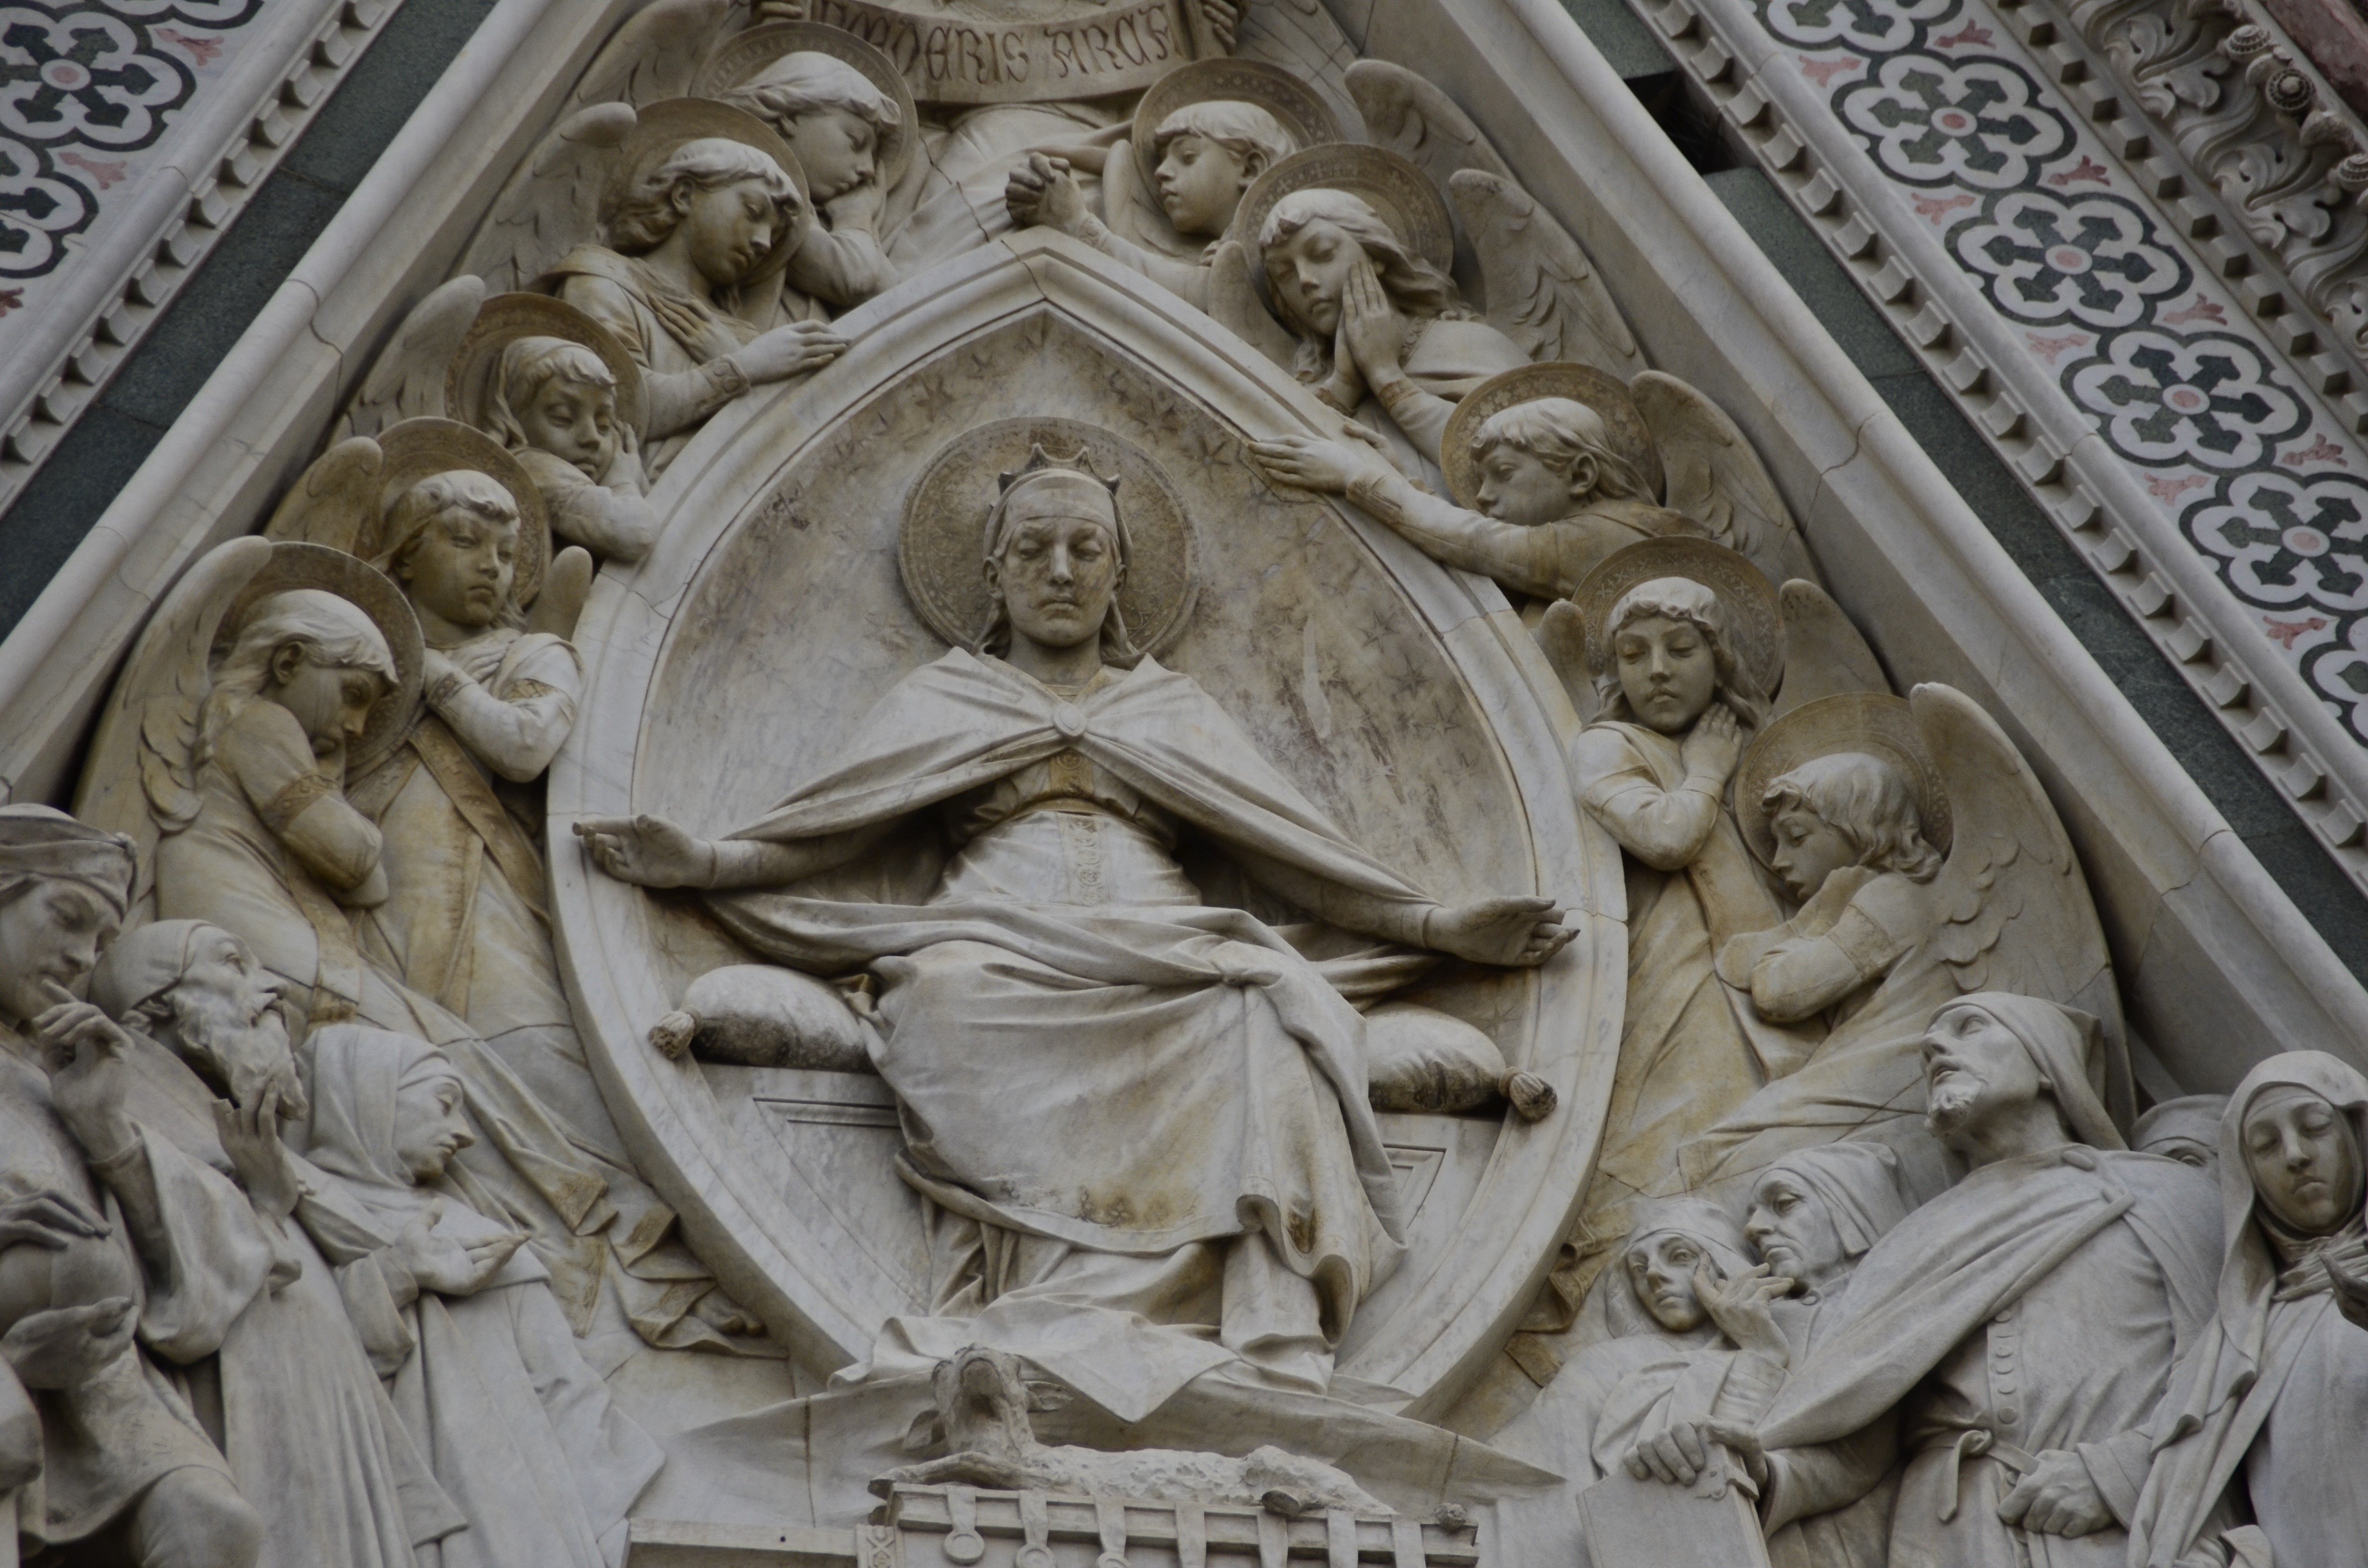
monument, statue, facade, cathedral, baptistery, sculpture, art, temple, basilica, carving, florence, relief, ancient rome, stone carving, the cathedral, ancient history, classical sculpture